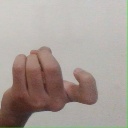
अक्षर: ज